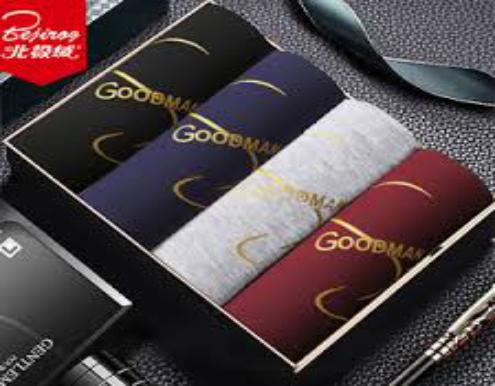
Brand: BeiJiRong
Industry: Clothes